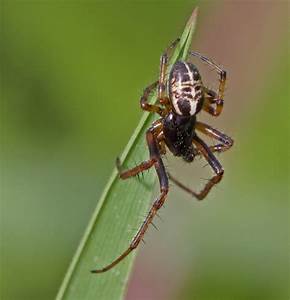
Label: ragno